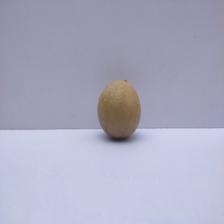
Size: Medium